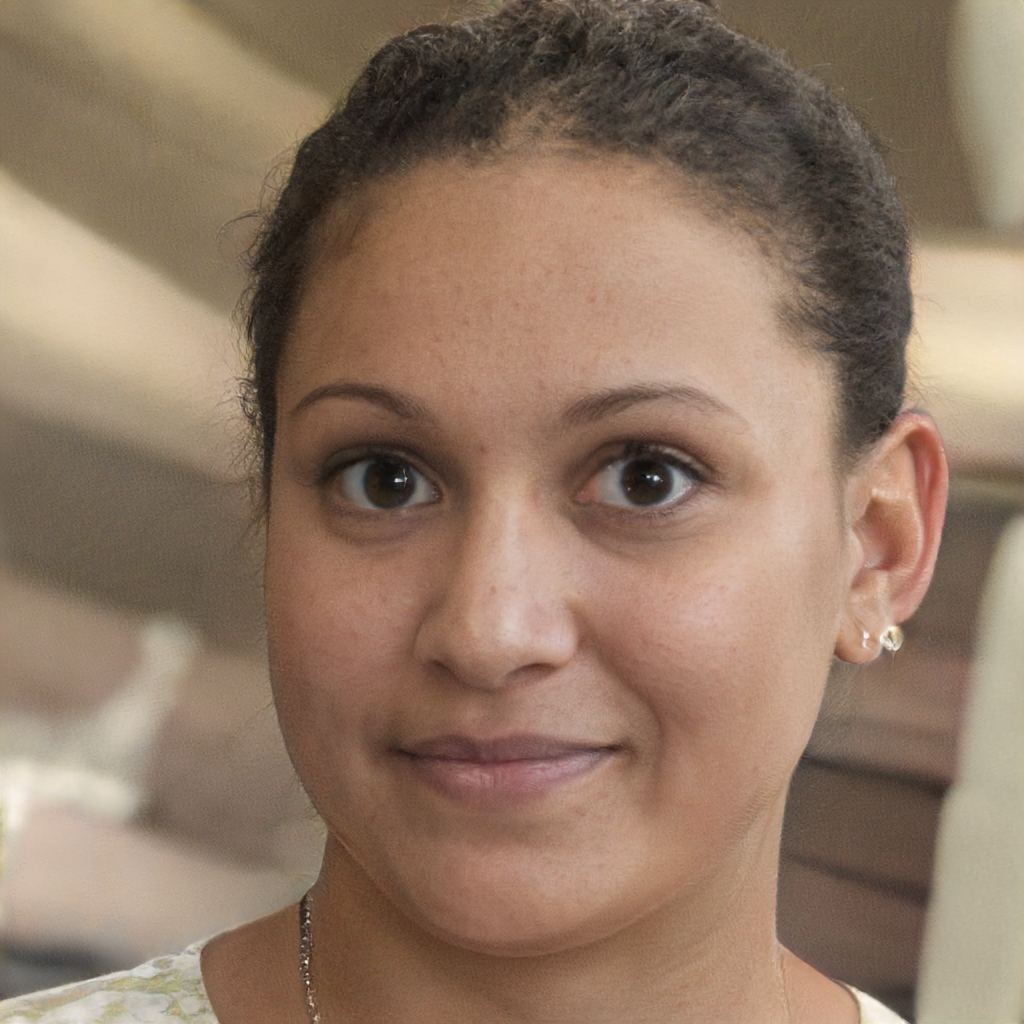
Label: Colored